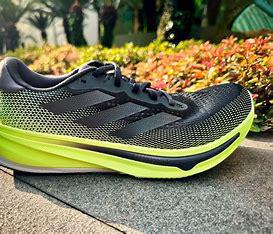
Brand: Adidas
Model: Supernova